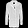
Label: Coat